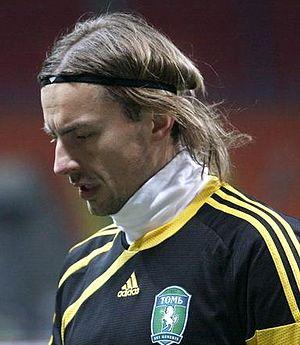
Sergei Pareiko, né le 31 janvier 1977 à Tallinn en République socialiste soviétique d'Estonie, est un joueur de football international estonien qui évoluait au poste de gardien de but.